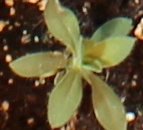
Label: Kochia